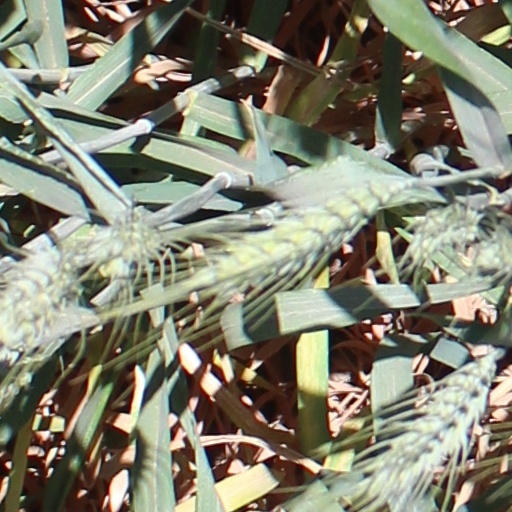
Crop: wheat